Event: Nepal Earthquake
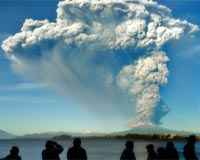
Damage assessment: damage